Thomas Worsley Staniforth

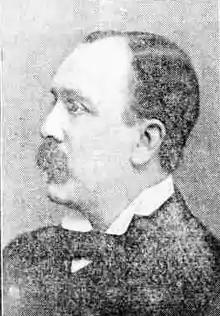

Thomas was born in Sheffield, England to Thomas Staniforth, a Grinder and Cordelia Worsley. His family lived in the Wicker area of the city. Prior to becoming interested in music, Thomas worked as an accounting clerk. By the time of the 1871 Census he had relocated to Brighton and is described as an organist. Thomas primarily worked at St Paul's Church, Brighton as organist and choirmaster and later moved onto a position as music master at Highgate School in London.